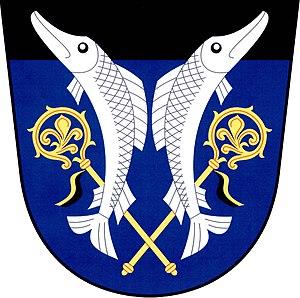
Neratov est une commune rurale du district de Pardubice, dans la région de Pardubice, en République tchèque. Sa population s'élevait à 164 habitants en 2018.